Water pollution in the United States

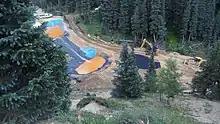
Emergency tailing ponds constructed in response to the 2015 Gold King Mine Spill, pictured on August 7

On August 5, 2015, workers on the Gold King Mine in Silverton, Colorado released 3 million gallons of toxic wastewater when attempting to add a tap to the tailing pond for the mine. The wastewater carried unsafe levels of heavy metals, with some parts of the river testing for hundreds of times over their limits.